Marcelo (footballer, born May 1987)

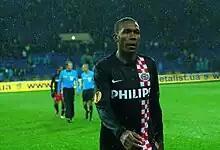
Marcelo in 2010

On 8 July 2010, Marcelo joined Eredivisie side PSV on a three-year deal for an undisclosed fee from Wisła Kraków. He immediately established himself as a regular in the team, playing in 45 matches in all competitions during his first season. In the following campaign, Marcelo won his first trophy with the Dutch outfit, beating Heracles Almelo in the KNVB Cup.